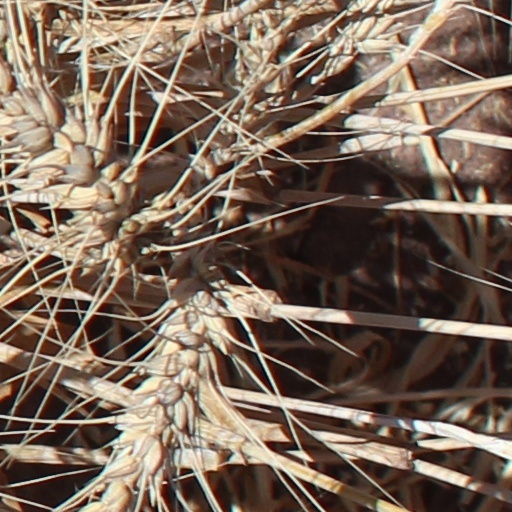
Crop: wheat